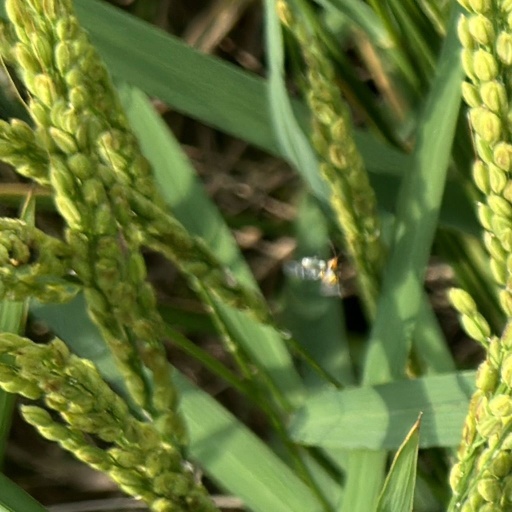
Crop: rice